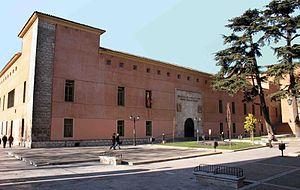
La Bibliothèque de Castille-et-León est une bibliothèque publique espagnole qui se trouve au palais des Contes de Benavente, sur la place de la Trinidad de Valladolid.